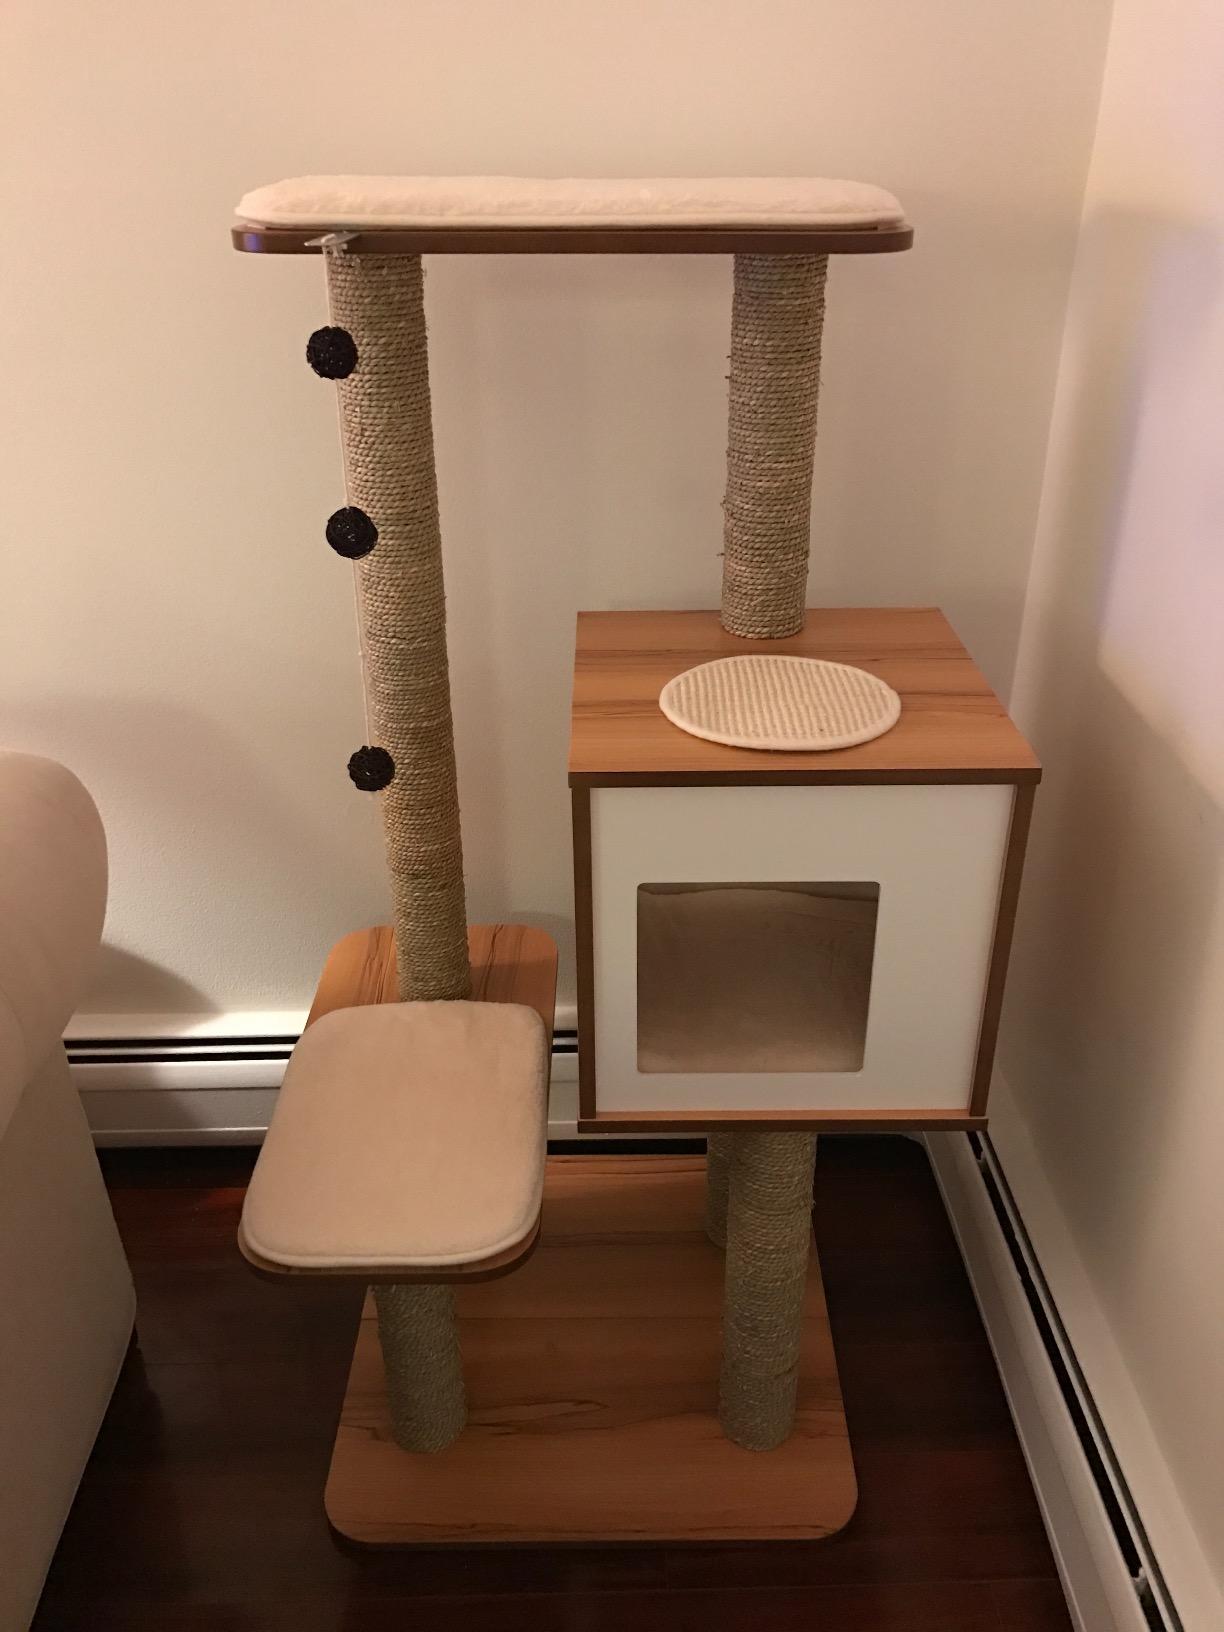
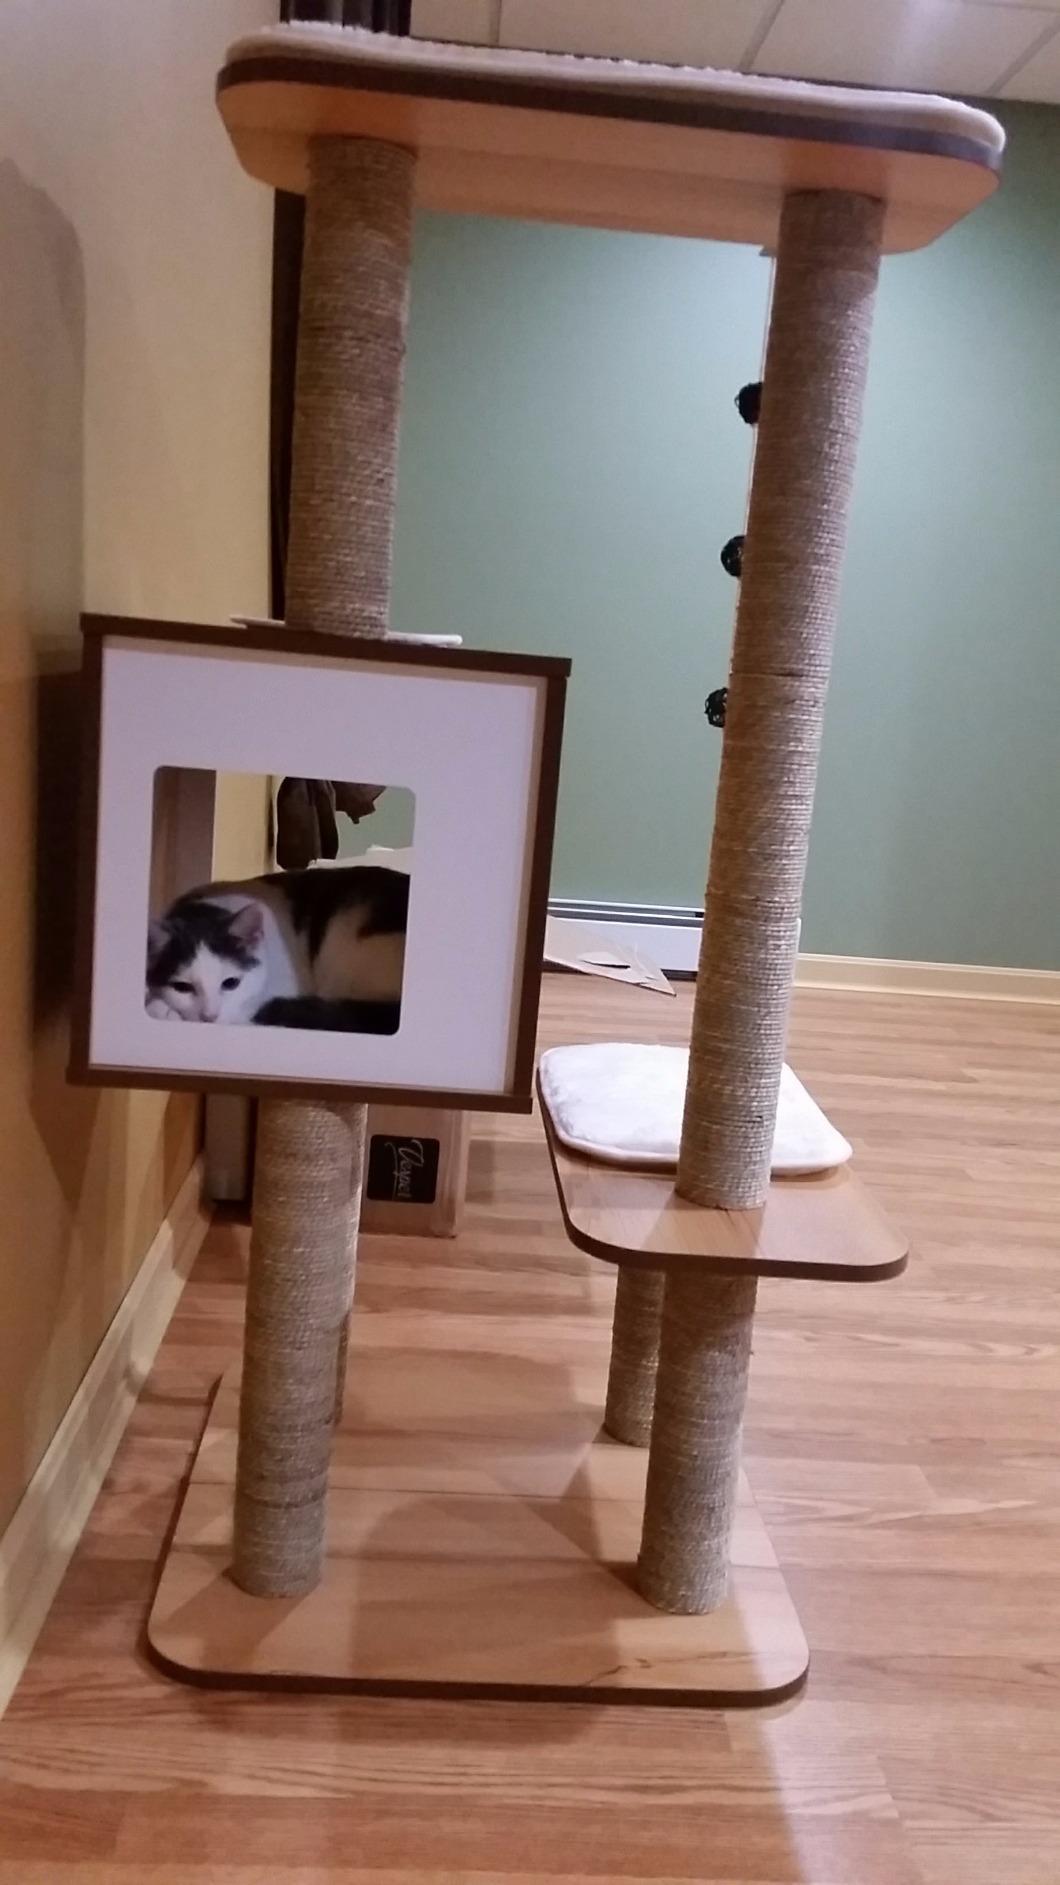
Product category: items_cat tree
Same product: yes